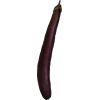
Label: Eggplant long 1